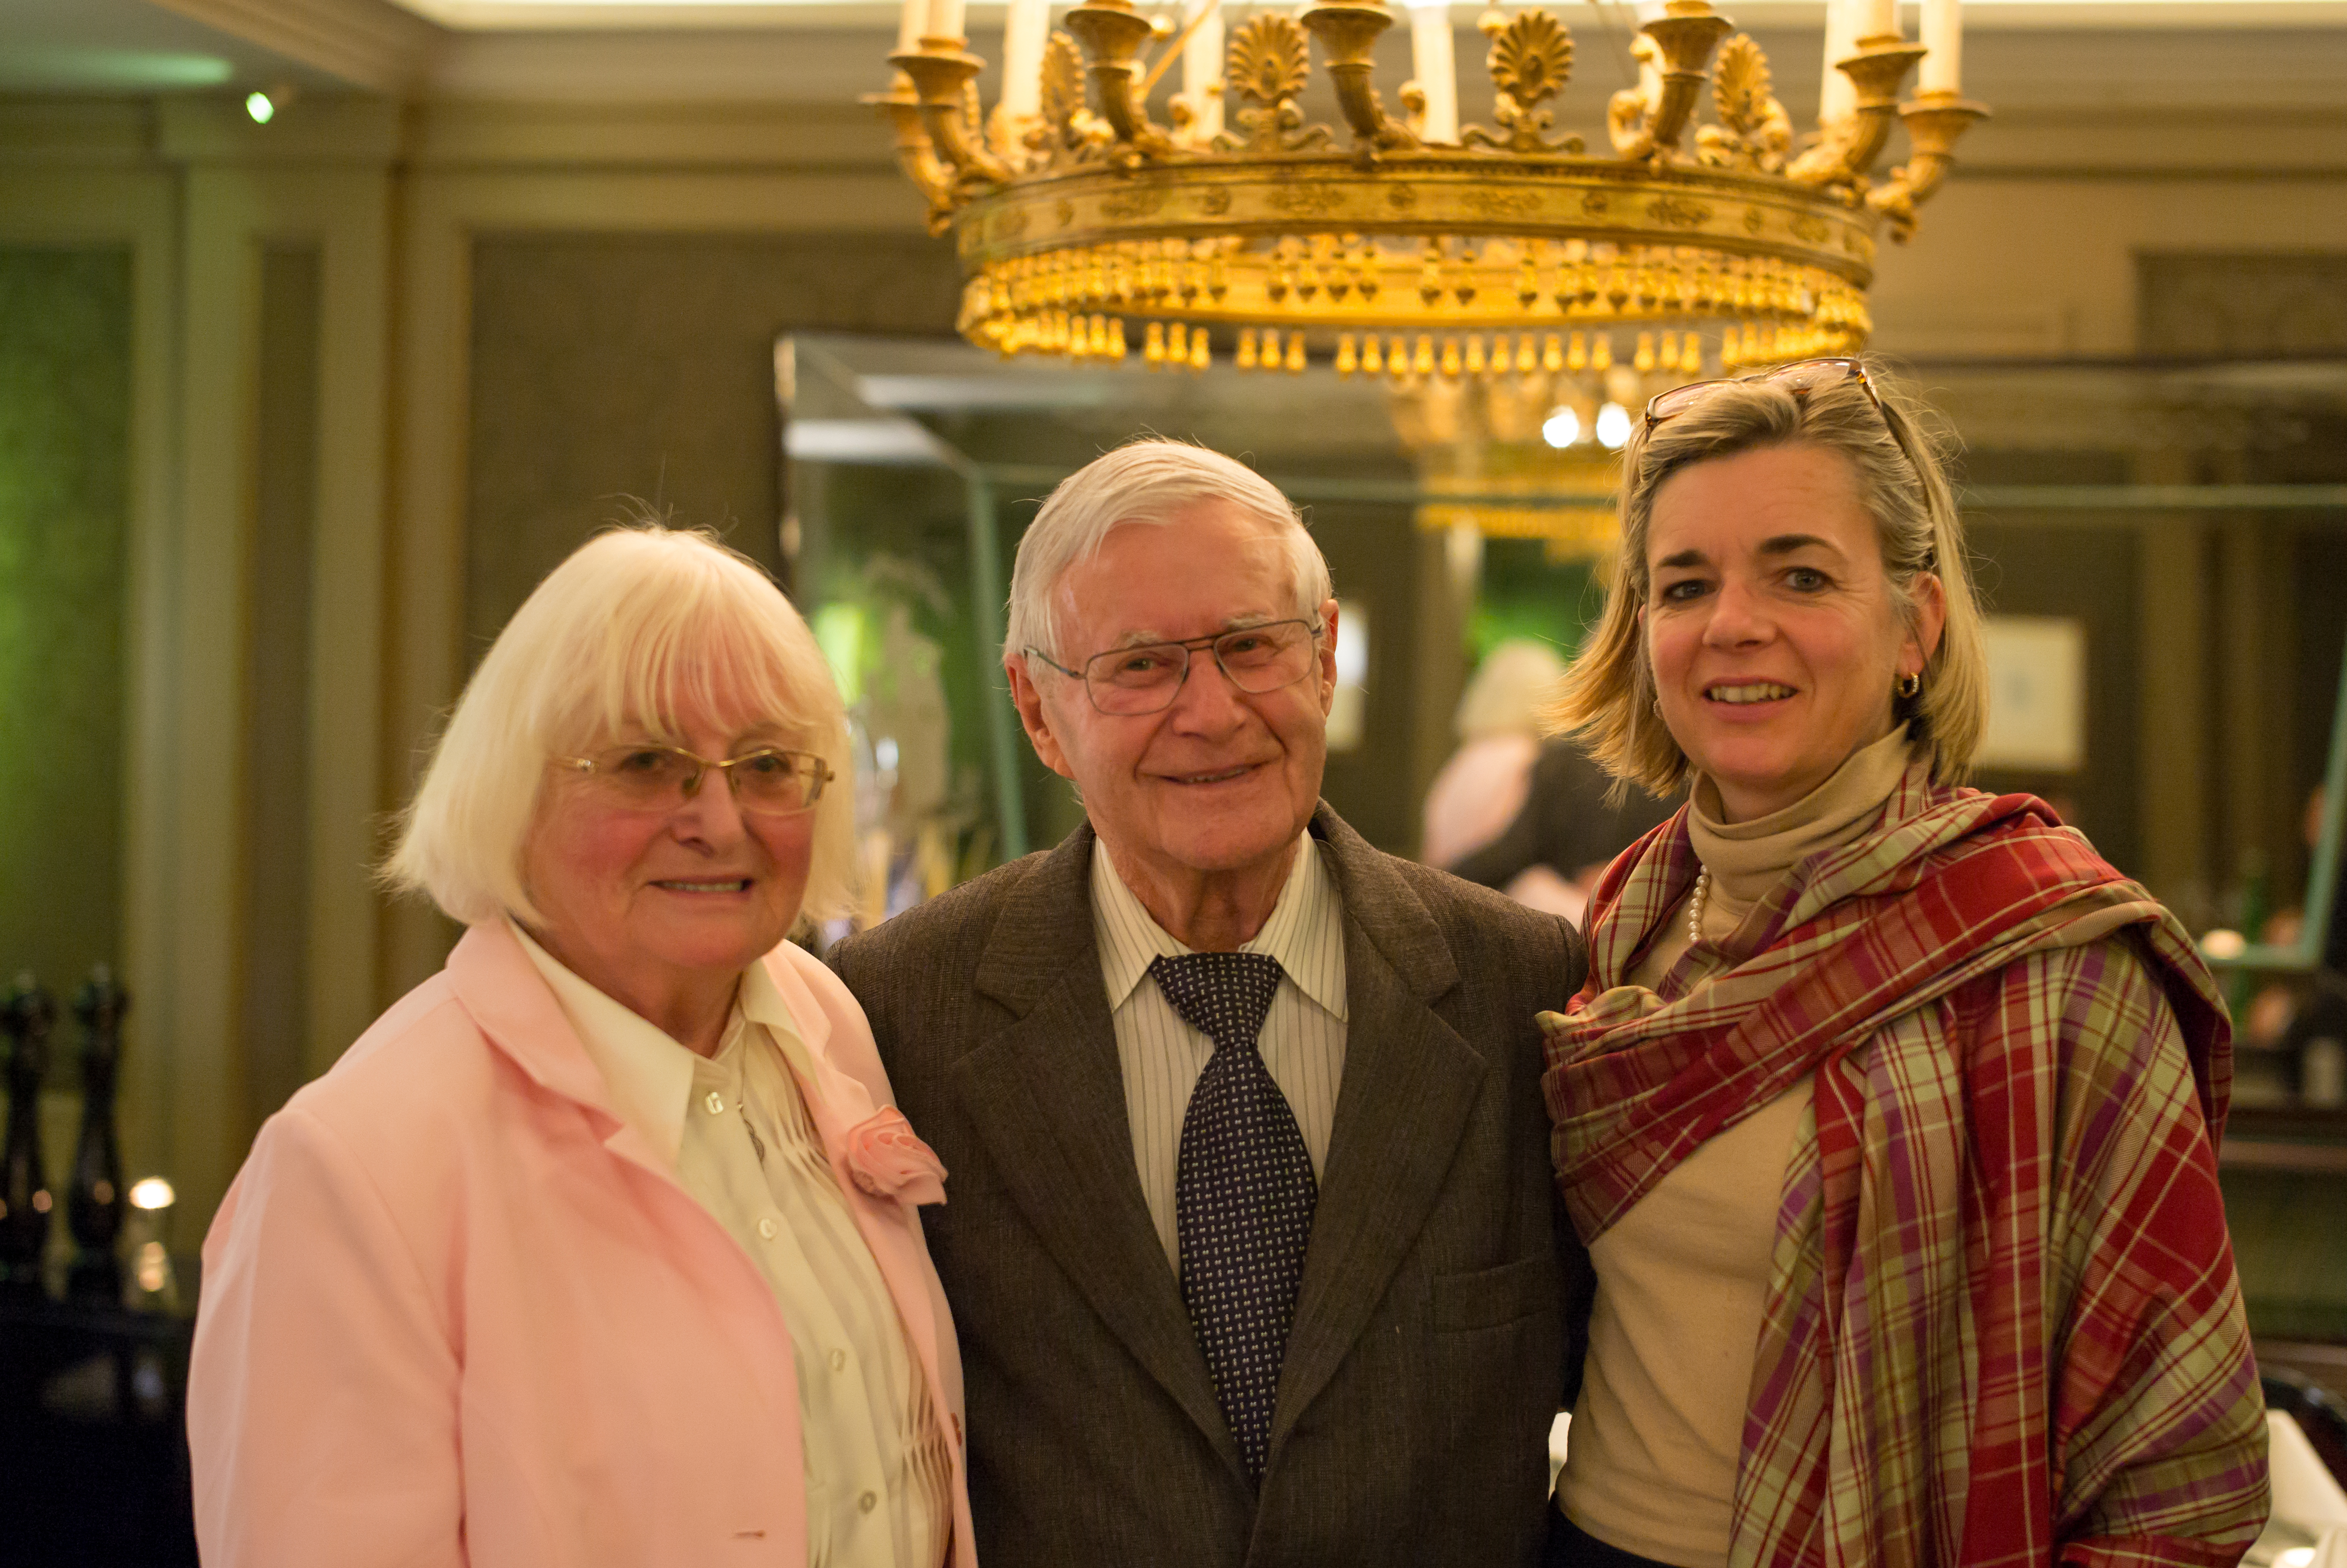
light, people, night, restaurant, celebration, europe, portrait, meal, prague, indoors, m, hotel, dinner, 50, republic, leica, birthday, 240, summilux, czech, bohemia, praha, available, coda, aria, 80th